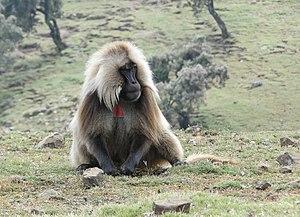
Un gélada mâle (Theropithecus gelada) dans le Parc national du Simien, Éthiopie